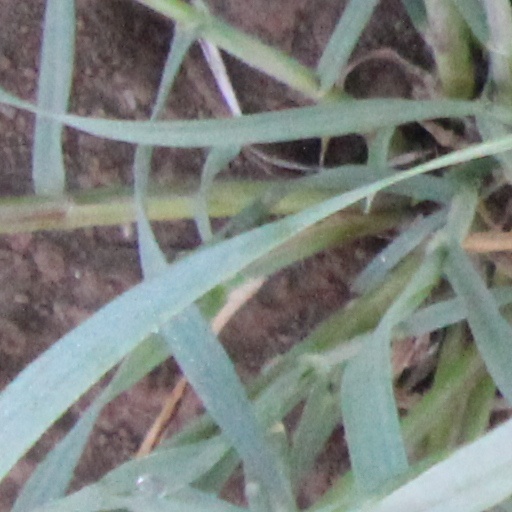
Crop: wheat